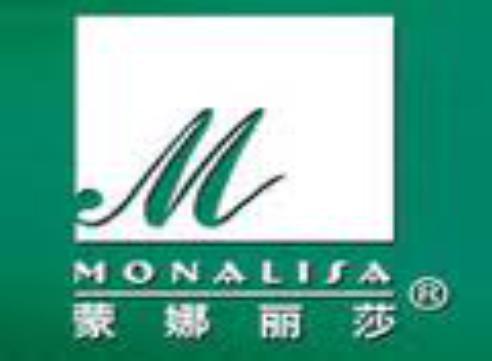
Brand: mona lisa-3
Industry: Necessities